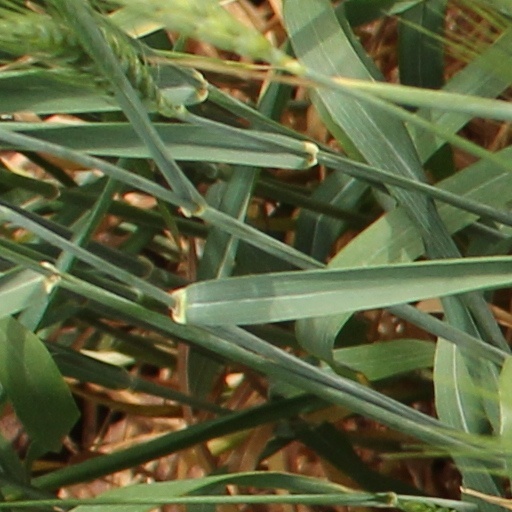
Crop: wheat